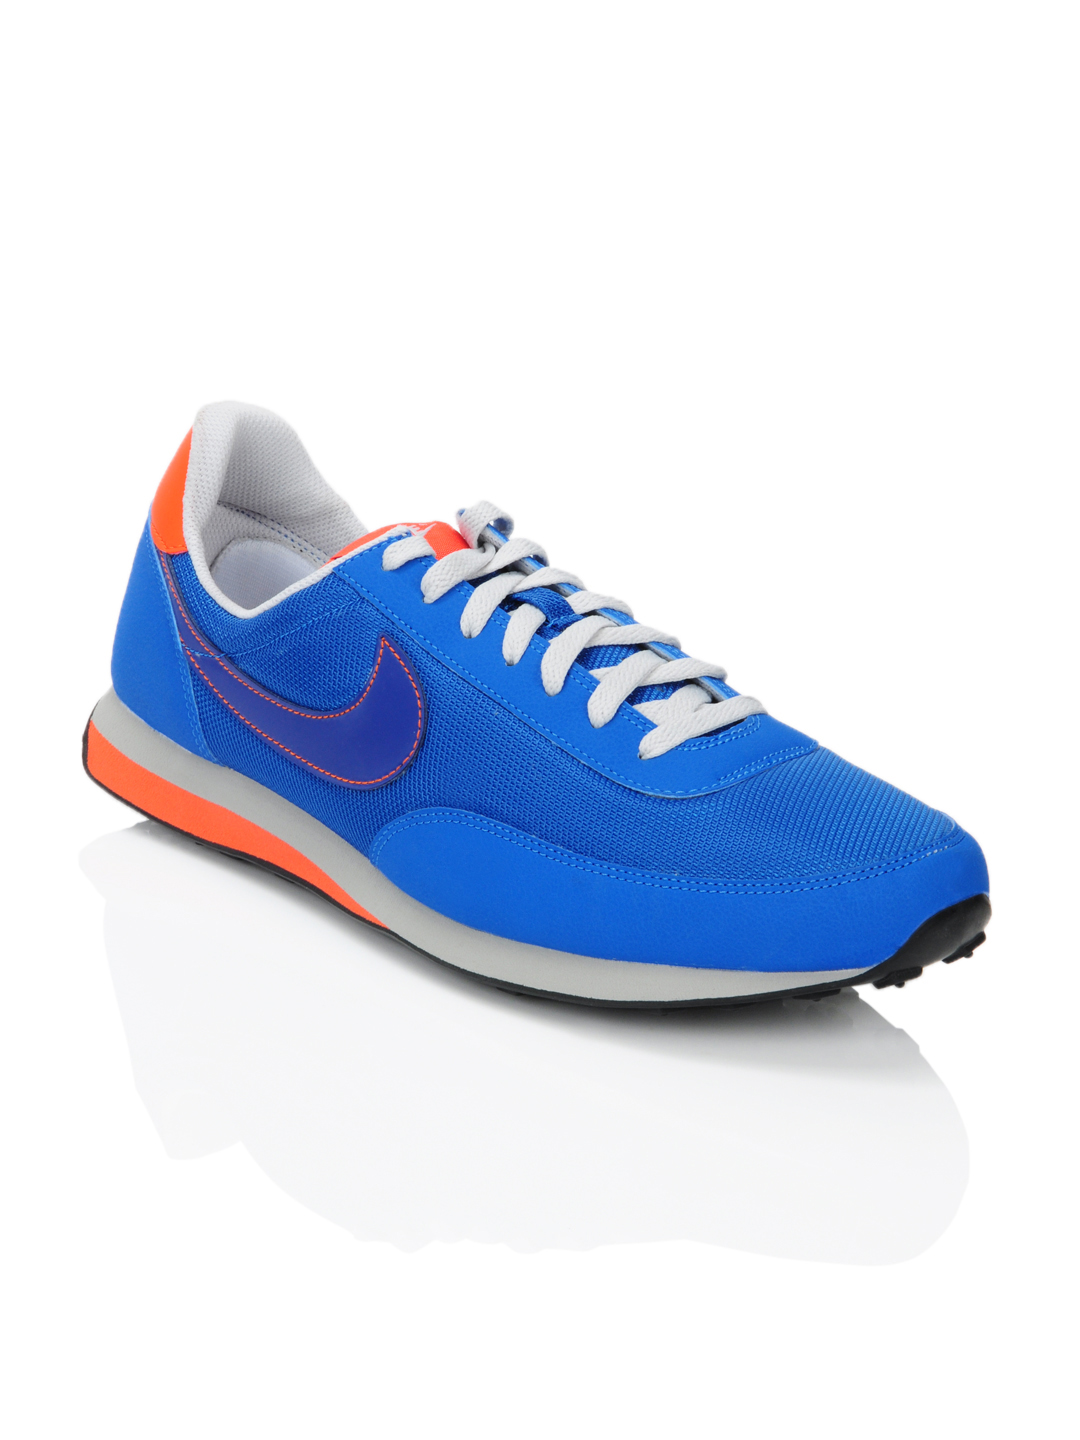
Nike Men Elite Blue Shoes
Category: Footwear / Shoes / Casual Shoes
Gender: Men
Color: Blue
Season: Summer 2012
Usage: Casual